Black Cargoes: A History of the Atlantic Slave Trade 1518–1865

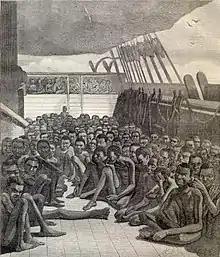
A wood engraving after a daguerreotype of slaves on the captured slave-ship, "Wildfire", brought to Key West in 1860 from "Harper's Weekly" that was included in "Black Cargoes" and a "New York Times" review.

Spears acknowledged an earlier history from 1896 by W. E. B. Du Bois, The Suppression of the African Slave-trade to the United States of America as one of his primary sources, although their books could not be more different. Du Bois based his account on his PhD thesis at Harvard University